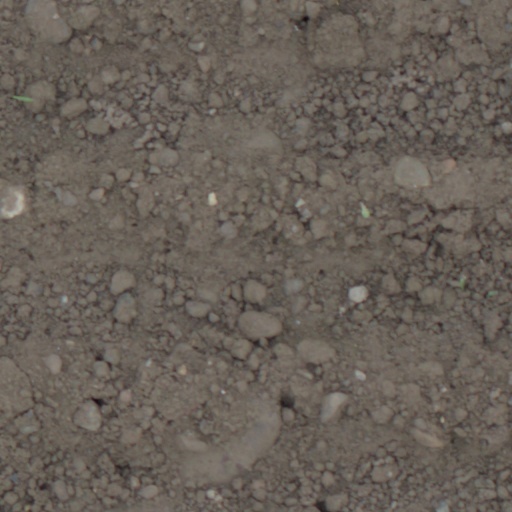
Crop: wheat